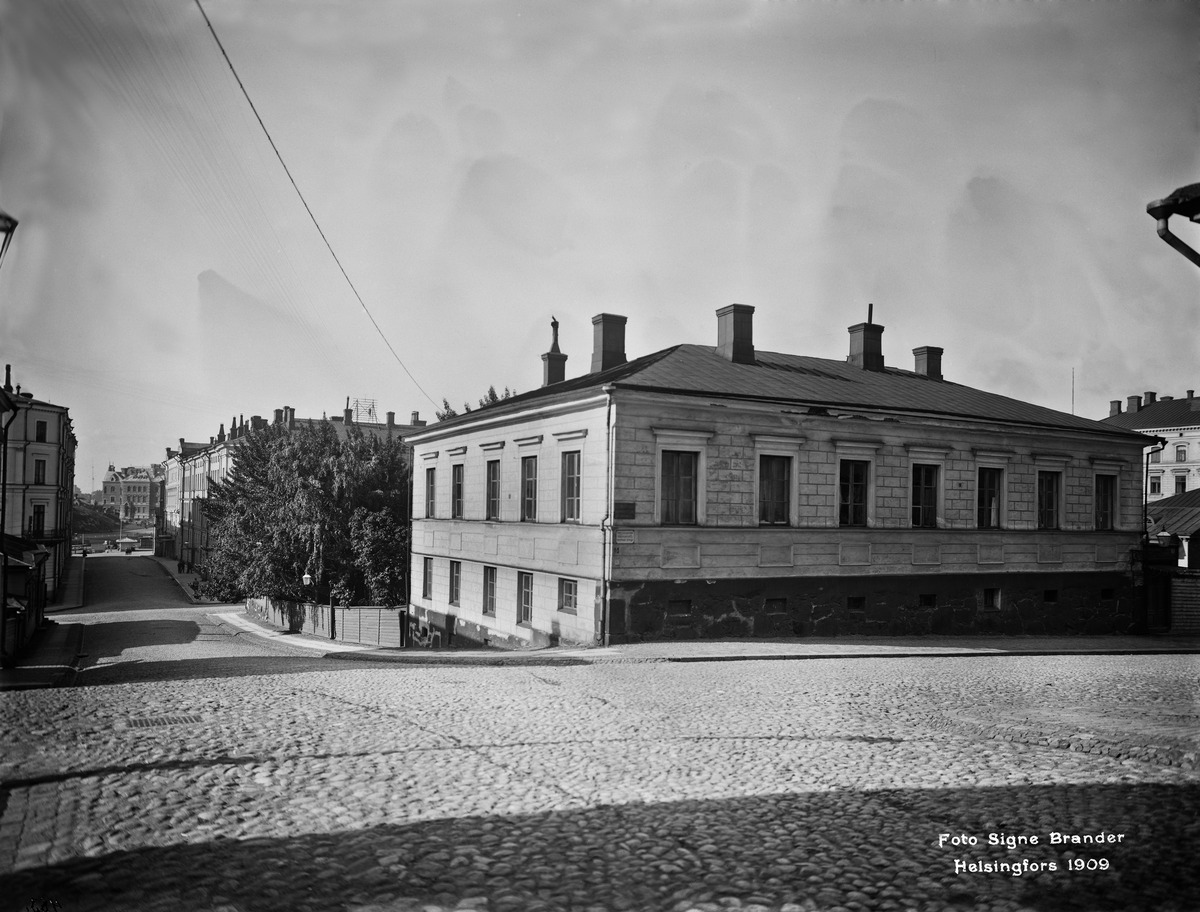
Konstantininkatu (Meritullinkatu) 10, 8, Rauhankatu 4
sisällön kuvaus: Konstantininkatu (Meritullinkatu) 10, 8, Rauhankatu 4 mustavalkoinen
Kuvaaja: Brander, Signe, valokuvaaja
Ajankohta: kuvausaika 1909
Paikka: Suomi, Uusimaa, Helsinki, Kruununhaka Helsinki, Meritullikatu 10b, 10a, 8, Rauhankatu 4